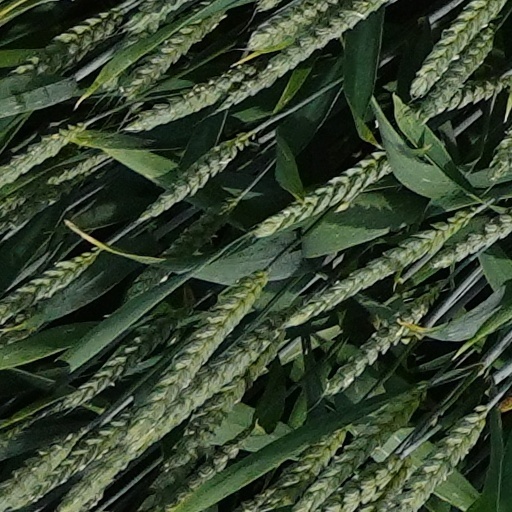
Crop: wheat